Lake Botos

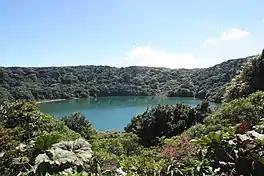

Lake Botos, is a crater lake located inside the Poás Volcano National Park.